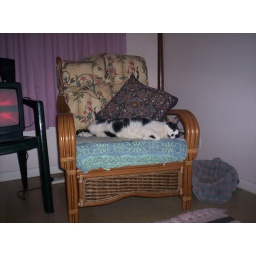
Flo was curled up in her favourite basket beside the chair but stalked off when she saw the camera.